The Bionic Vet

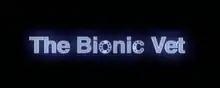

The Bionic Vet is a BBC documentary television series following the work of veterinarian Noel Fitzpatrick at his veterinary practice in Surrey. Fitzpatrick and his team of over 100 vets, nurses and support staff find new methods and techniques to help pets within more unique problems that would often leave euthanasia as the only option.